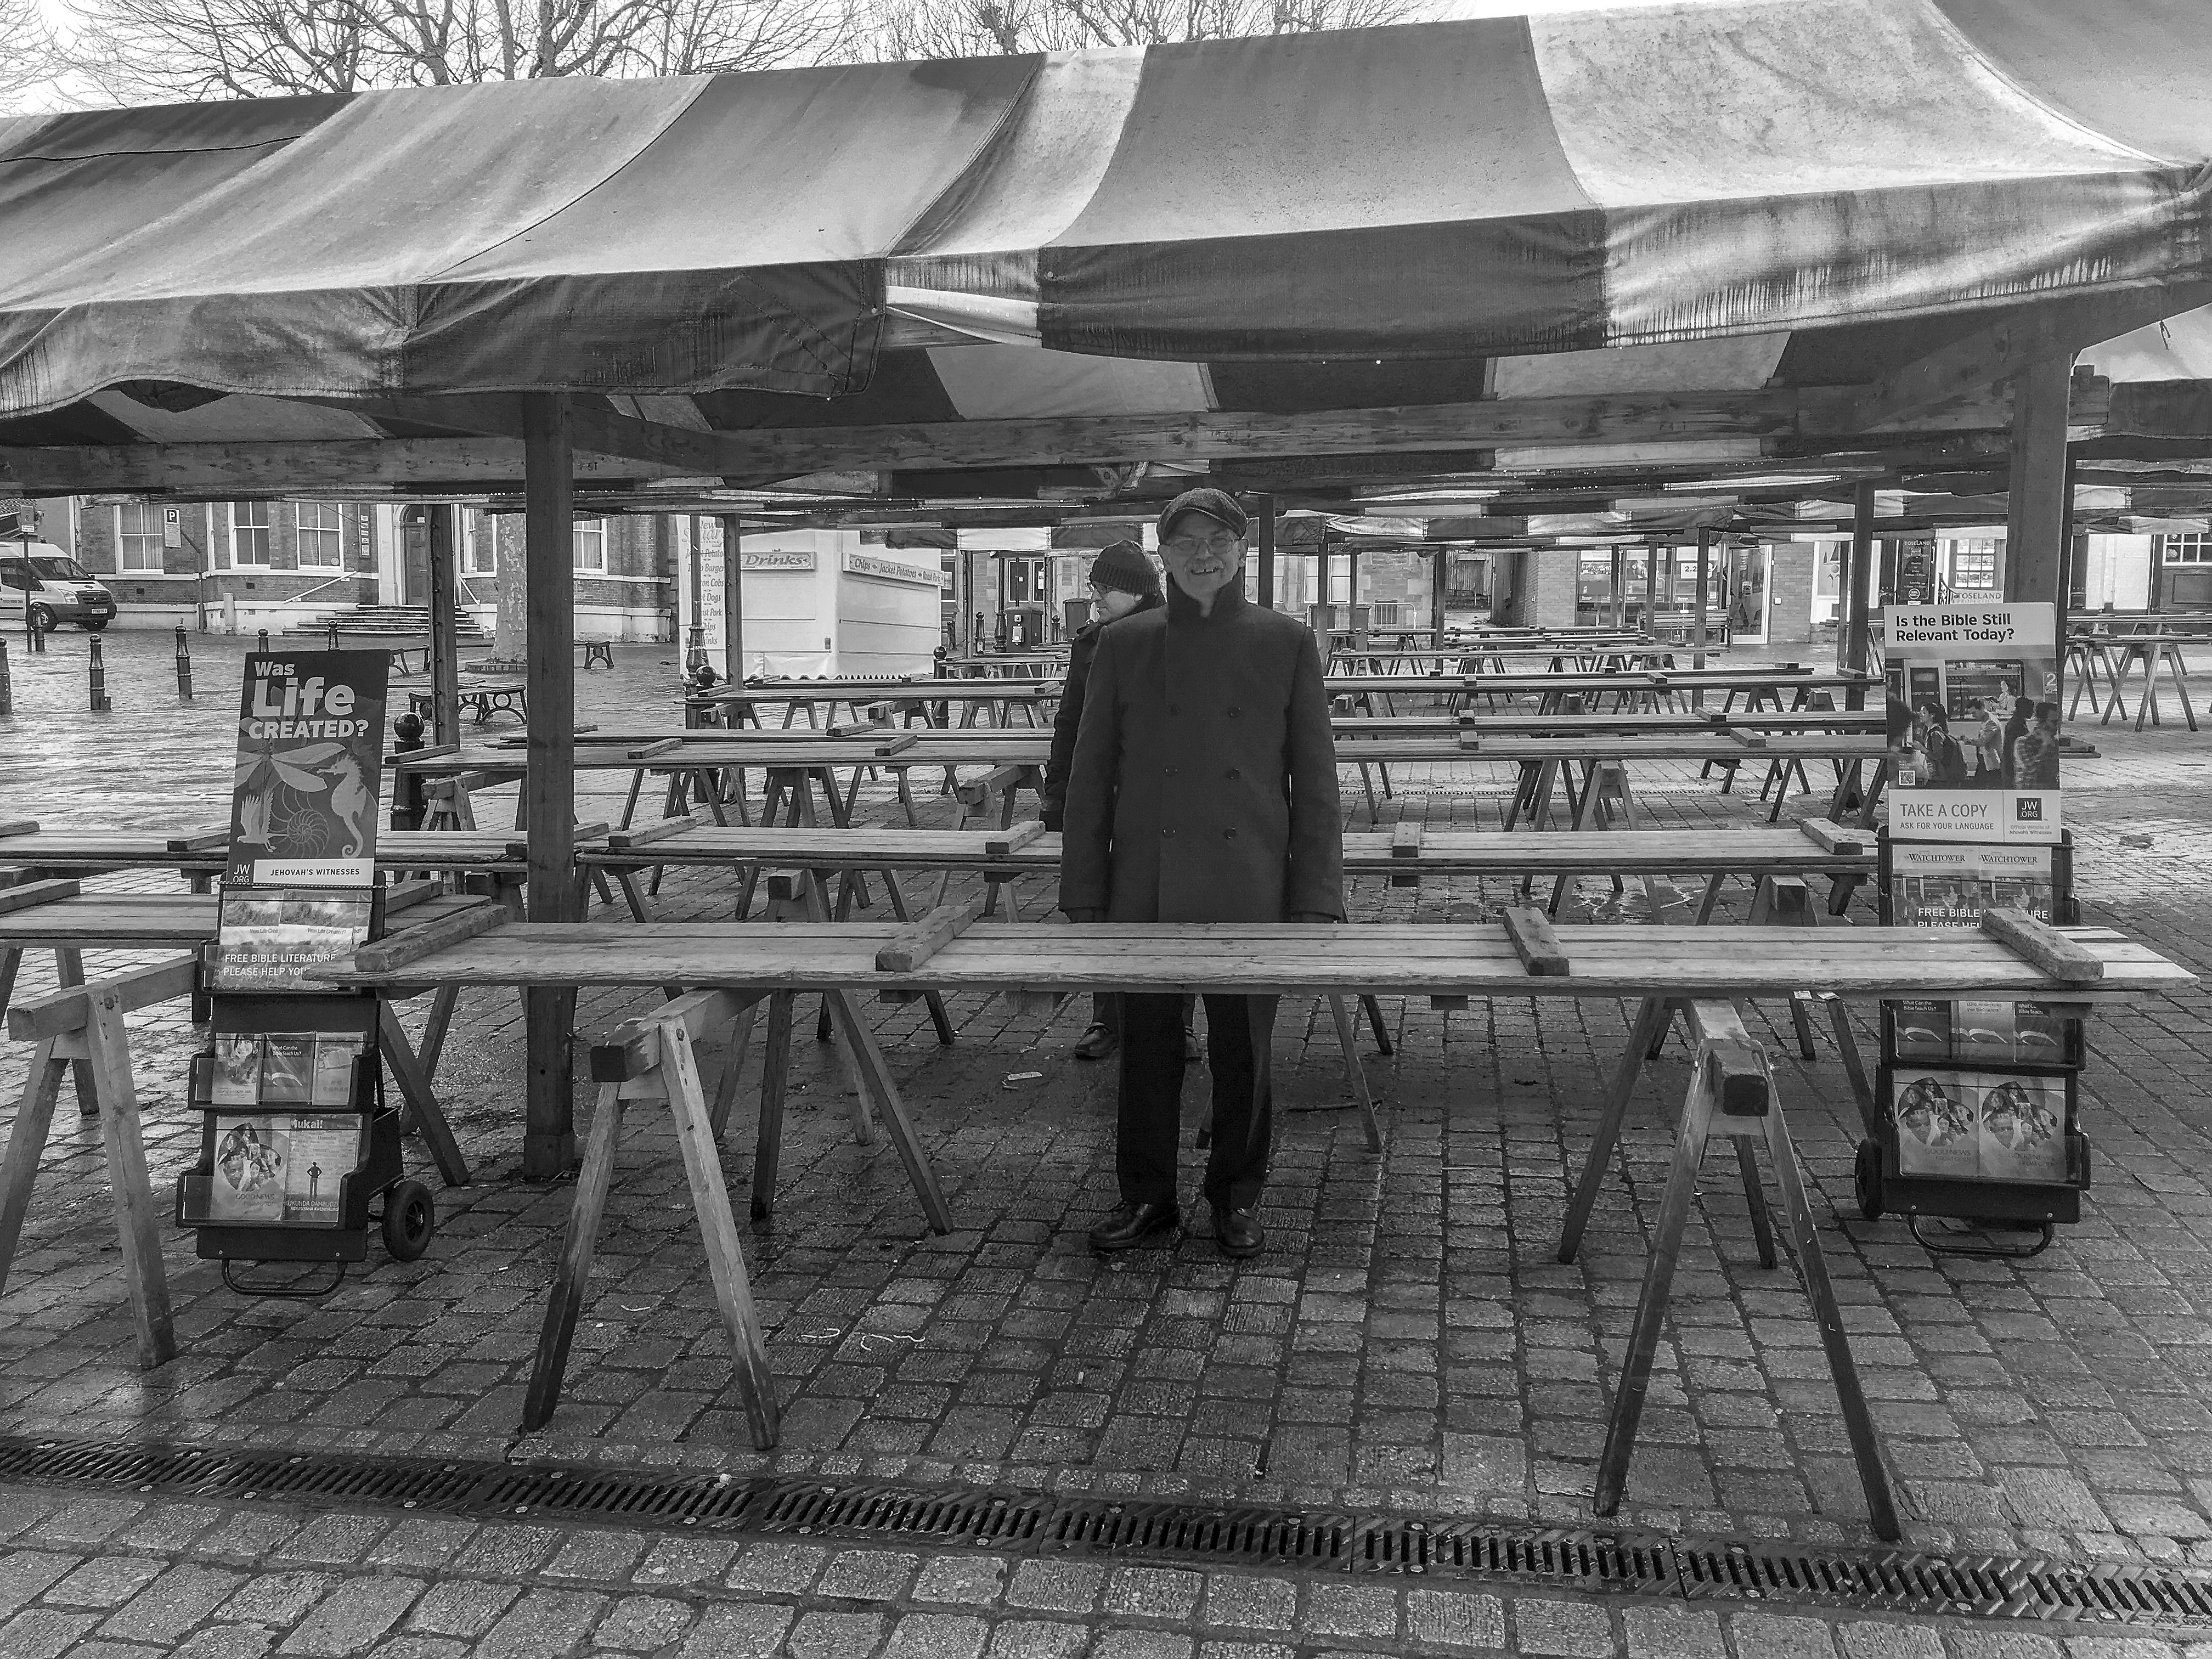
chesterfield, derbyshire, uk, black and white, monochrome, monochrome photography, snapshot, building, photography, table, street, furniture, style, shade